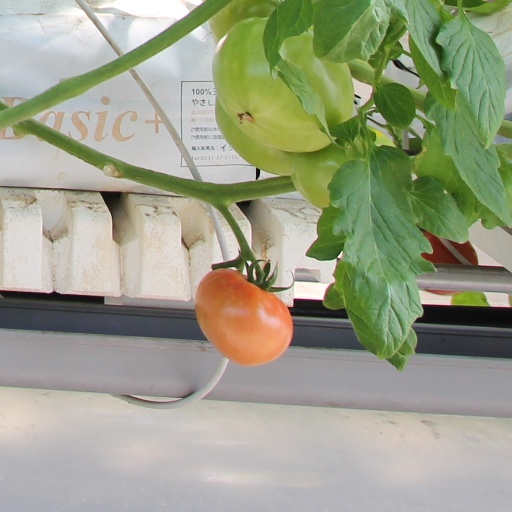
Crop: tomato